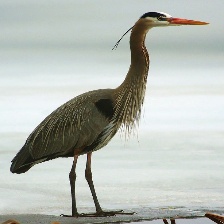
Species: BLUE HERON
Scientific name: ARDEA HERODIAS
ImageNet parent category: little_blue_heron